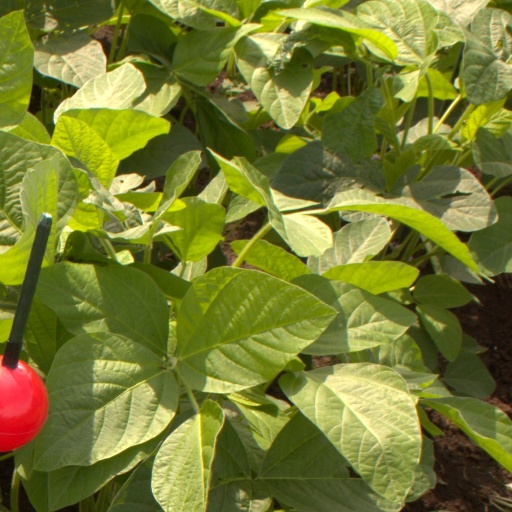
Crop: soybean